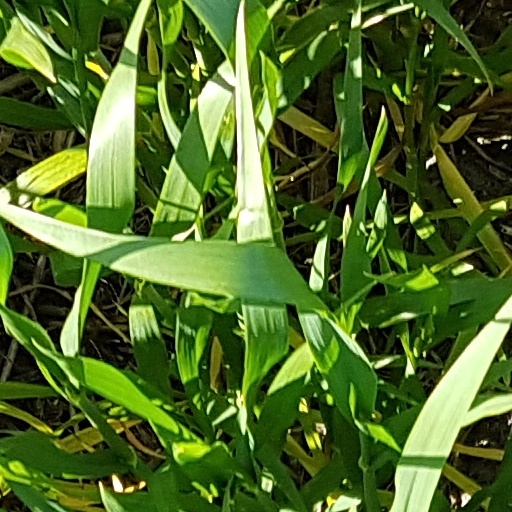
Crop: wheat